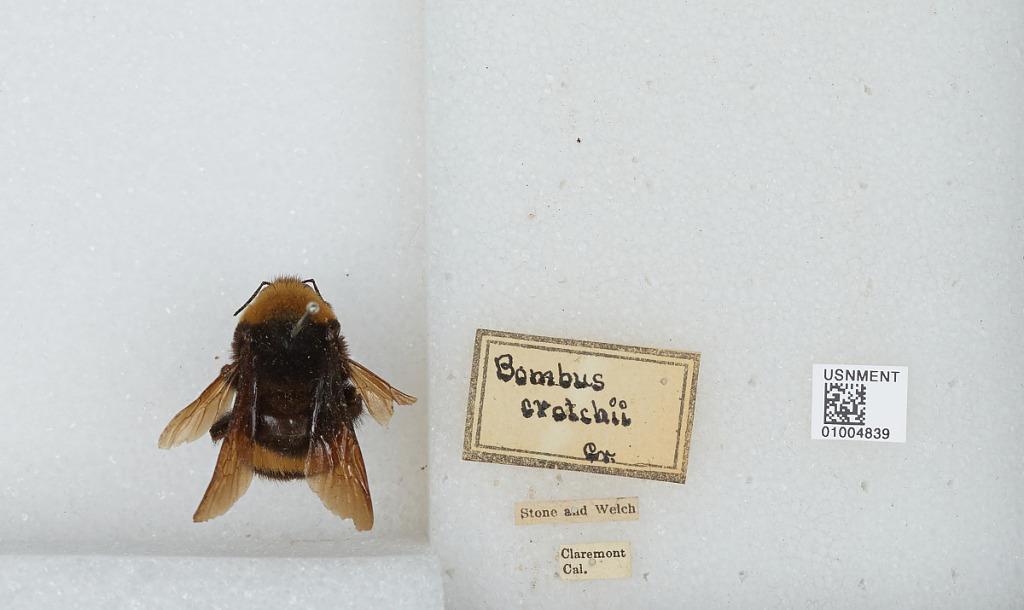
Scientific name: Bombus (Crotchiibombus) crotchii Cresson
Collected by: A. Stone & L. Welch
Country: United States
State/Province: California
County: Los Angeles
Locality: Claremont
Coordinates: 34.11, -117.72